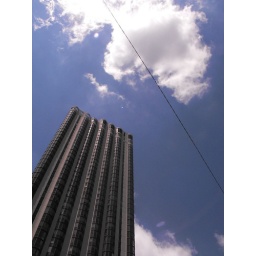
tall building near white clouds